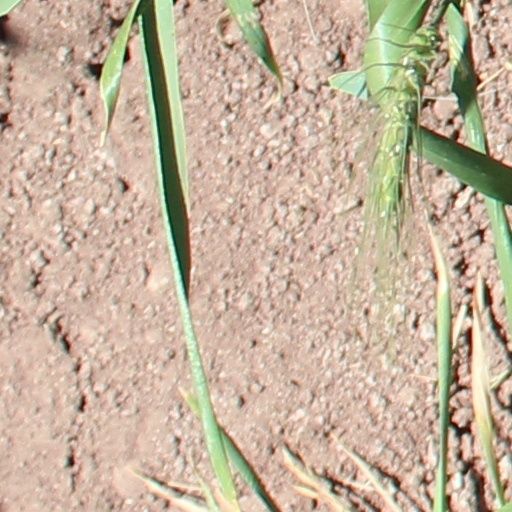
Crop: wheat